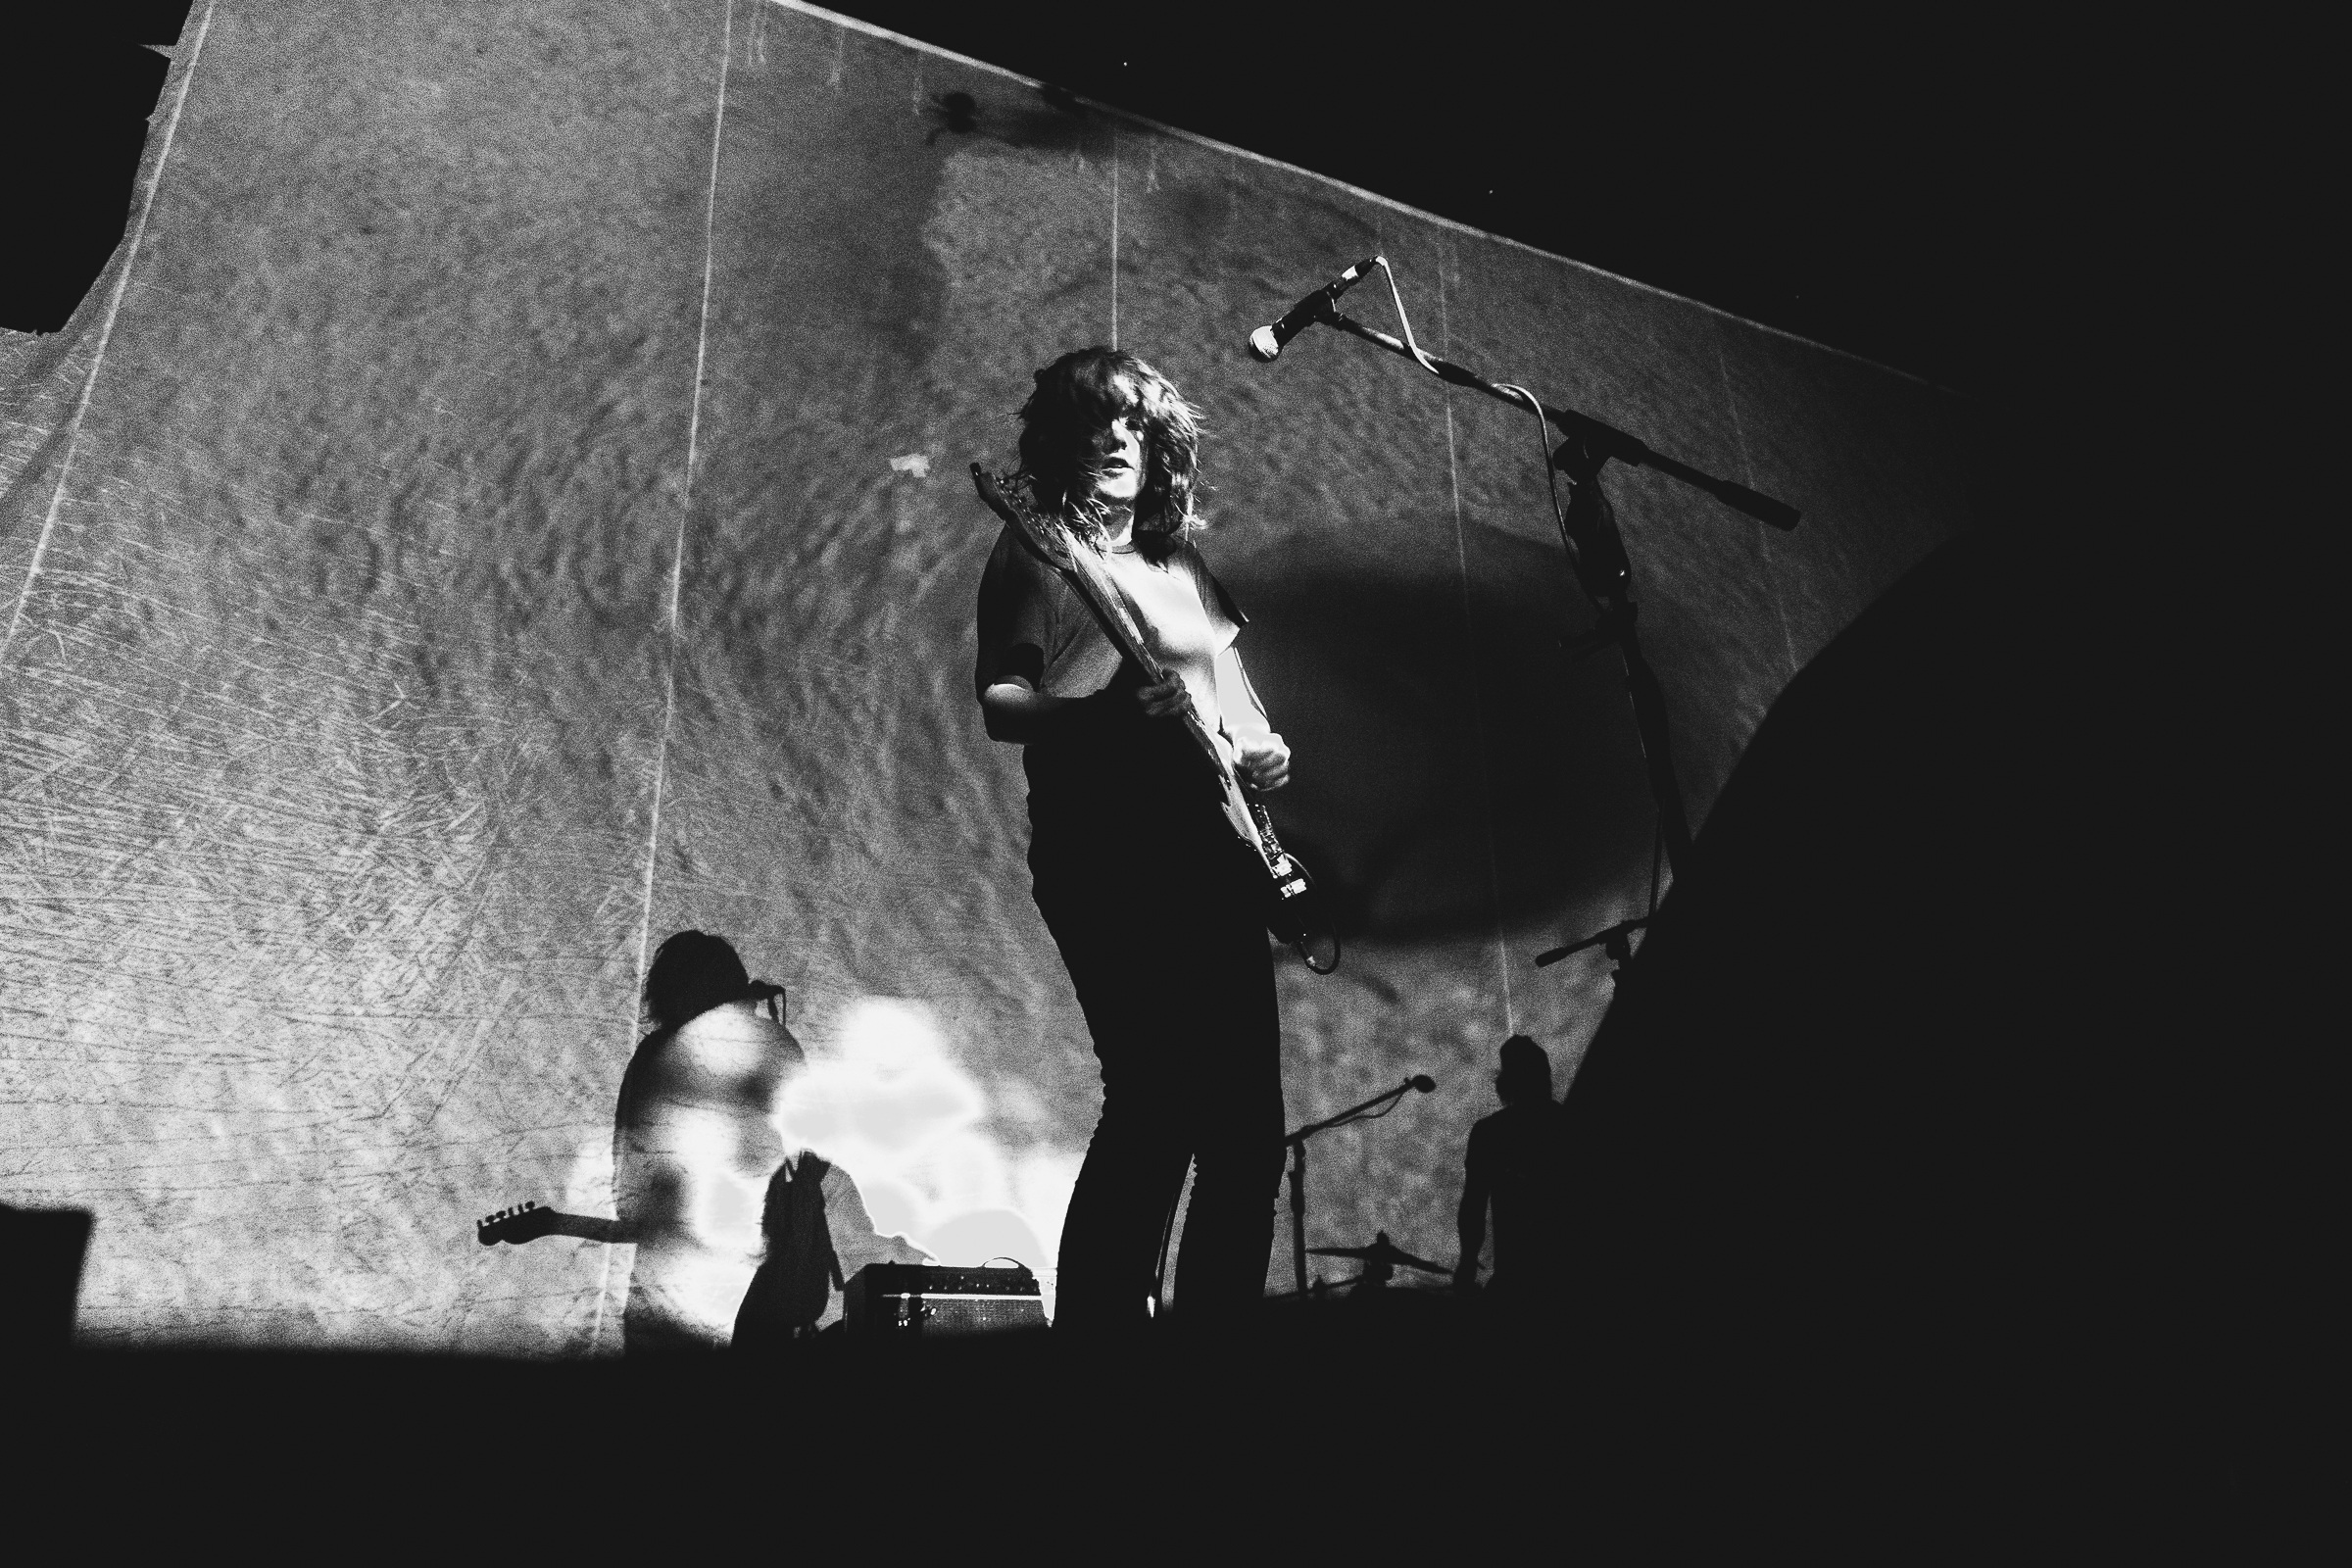
music, black and white, white, photography, concert, show, darkness, black, monochrome, live music, stage, photograph, musicians, image, monochrome photography, film noir, barnett, courtney, melba